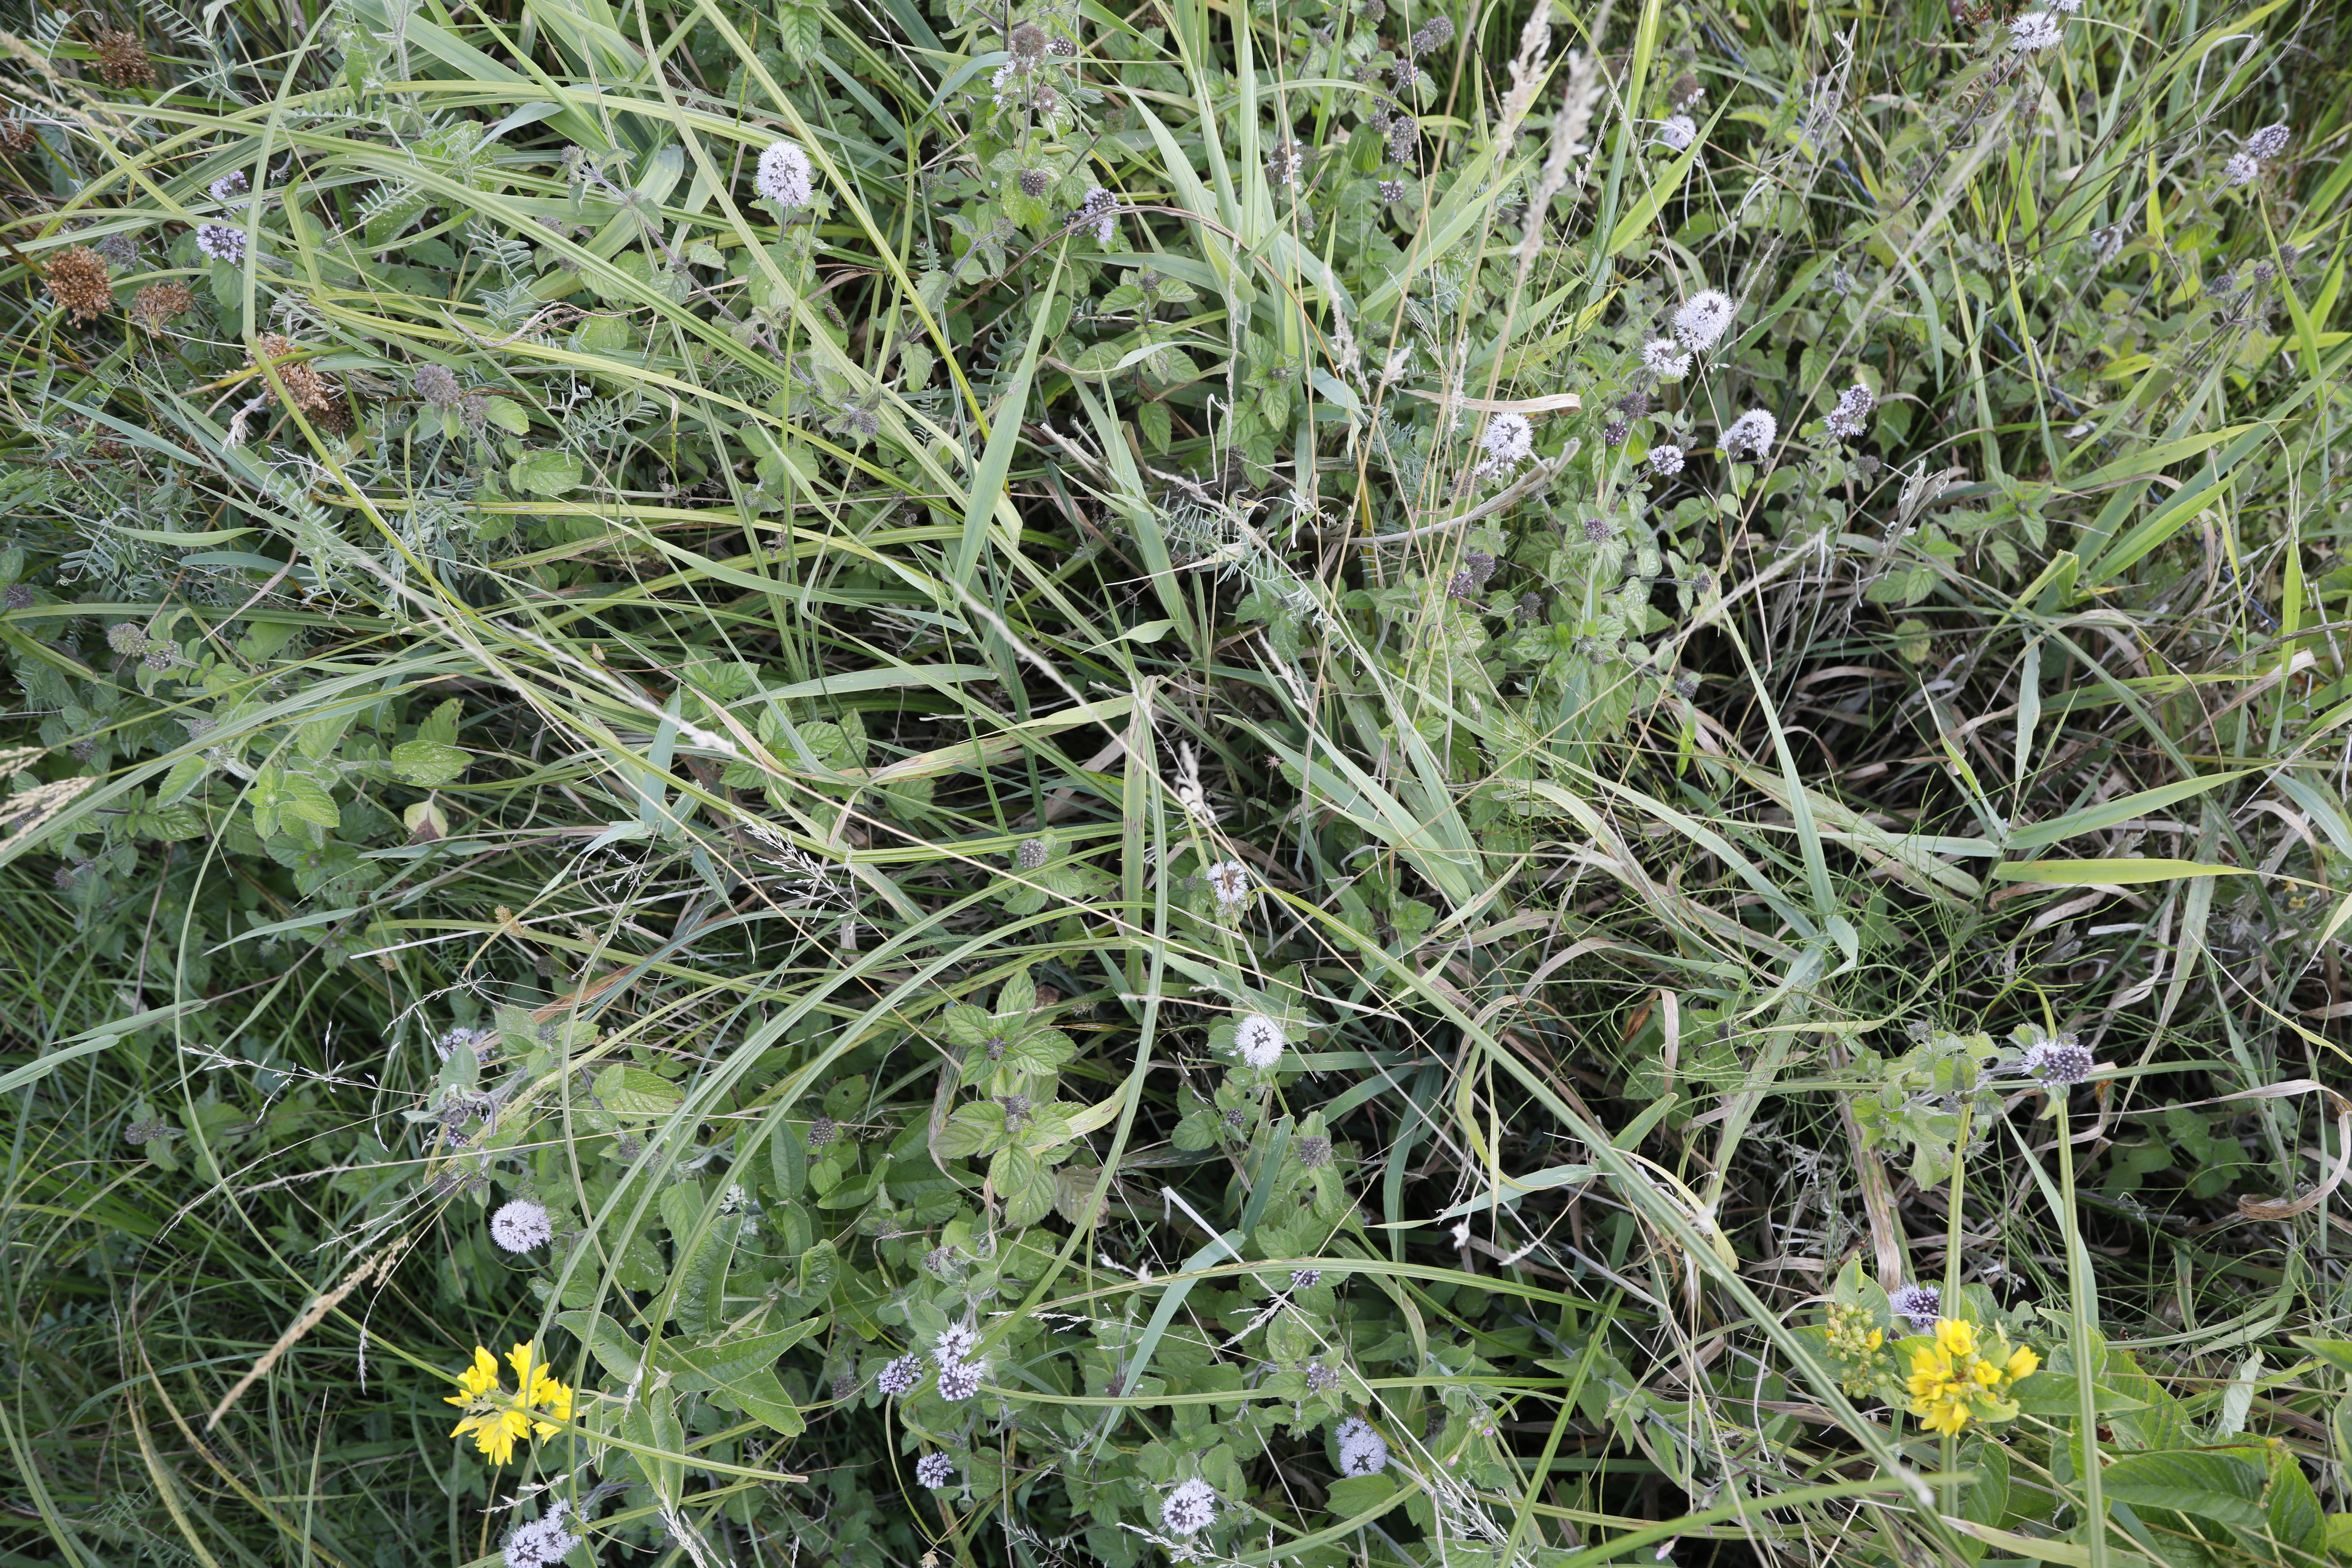
Plant species: Lysimachia vulgaris, Mentha aquatica